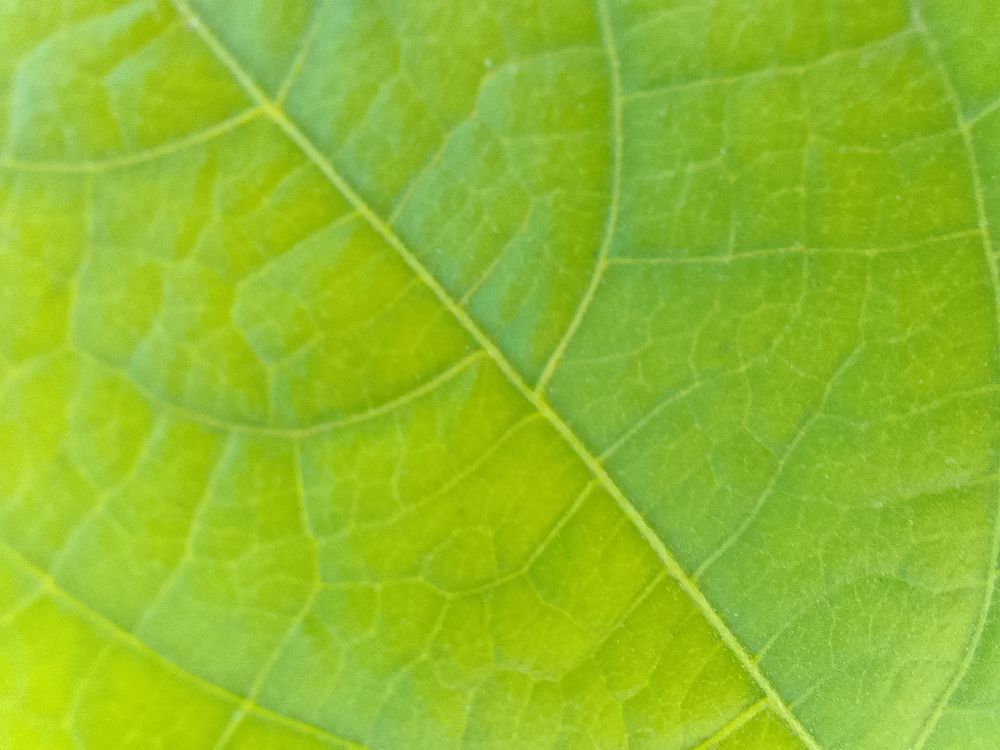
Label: healthy